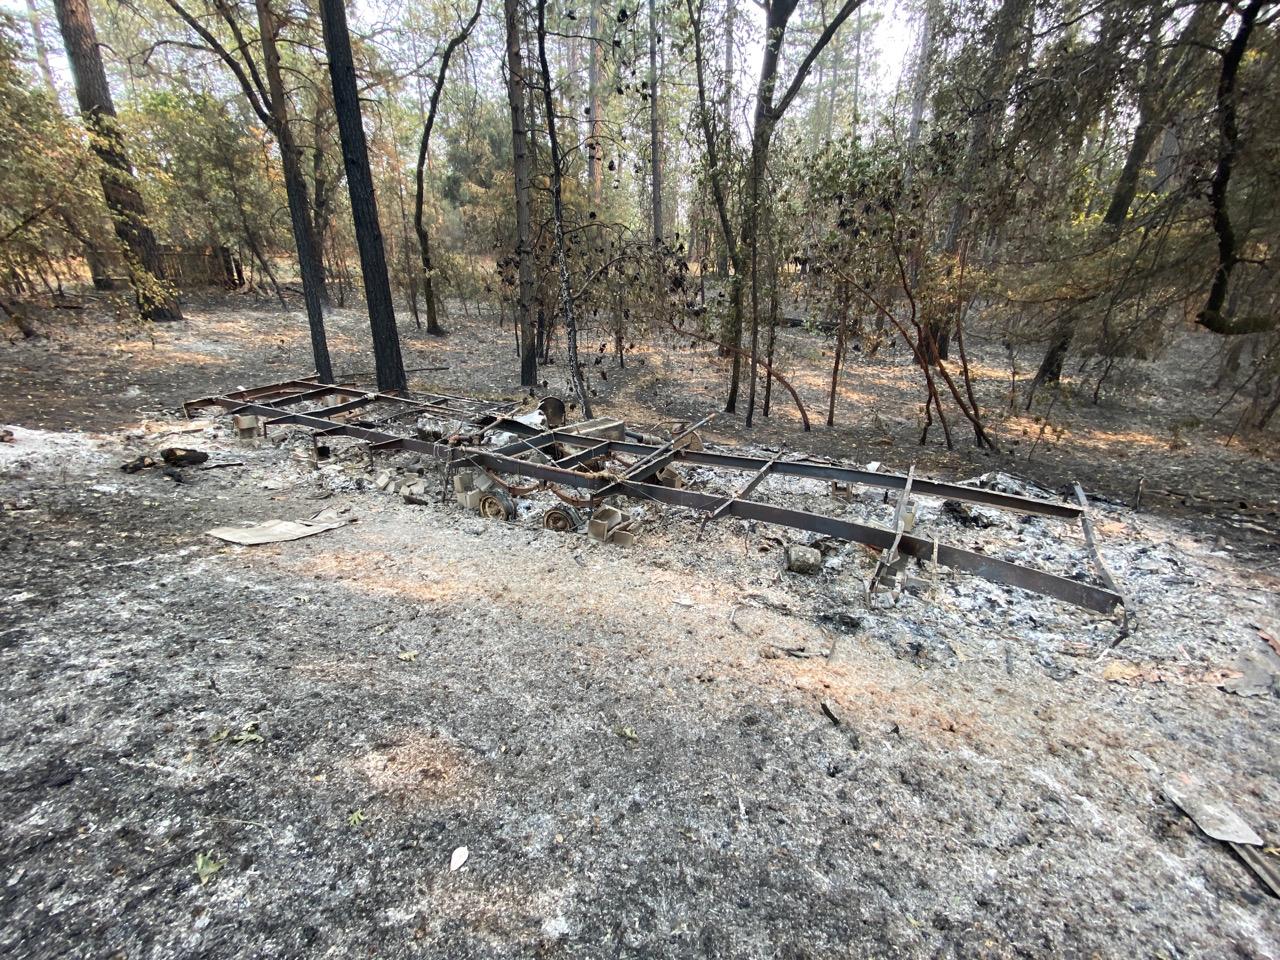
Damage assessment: destroyed